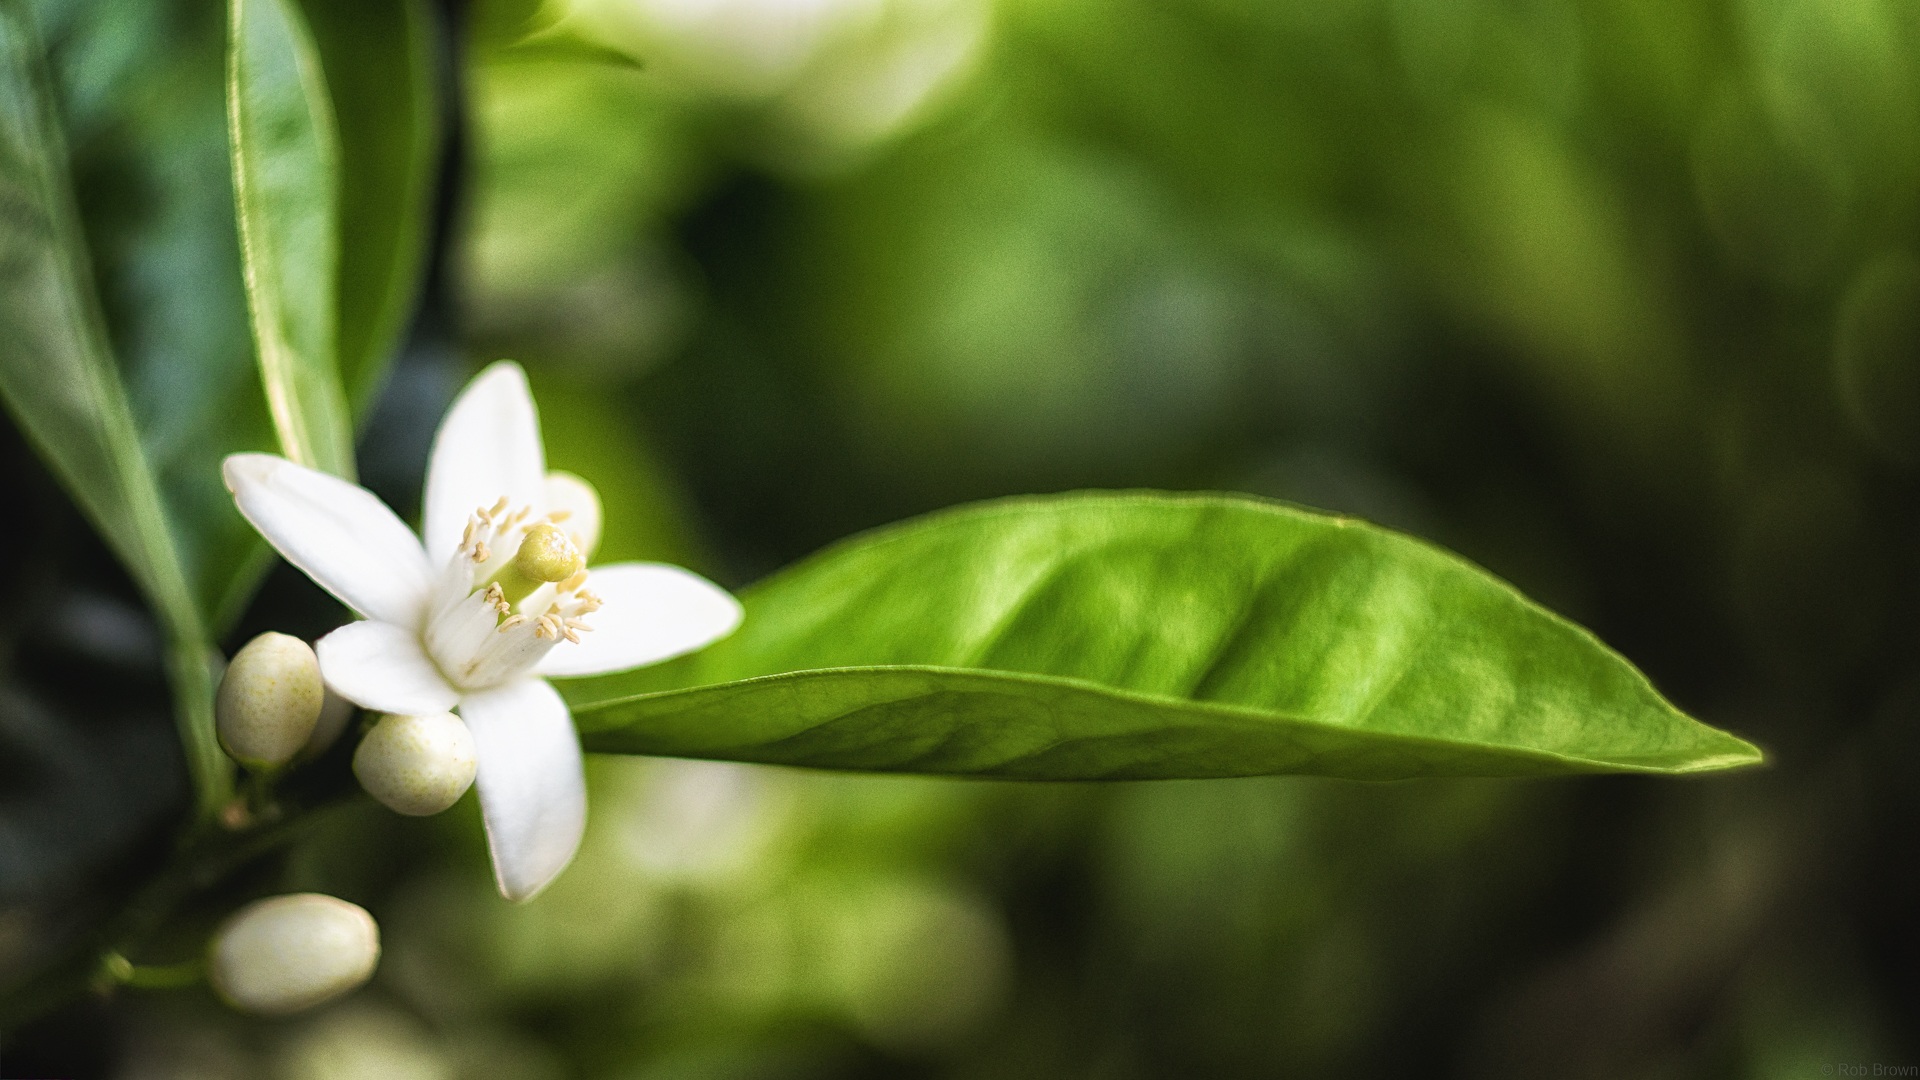
tree, nature, grass, branch, blossom, plant, photography, sunlight, leaf, flower, bloom, orange, orange tree, green, produce, botany, flora, wildflower, close up, shrub, macro photography, jasmine, flowering plant, plant stem, land plant